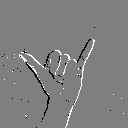
ASL letter: y